Tearaway (video game)

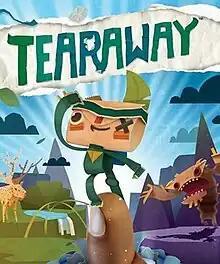
The game includes reversible box art featuring the male character on one side (shown above) and the female character on the other.

Tearaway is a platform adventure video game developed by Media Molecule and published by Sony Computer Entertainment for the PlayStation Vita. It was announced at Gamescom on 15 August 2012 and released on 20 November 2013 in Australia, on 22 November in Europe, North America and India, and 5 December 2013 in Japan. The game is inspired by papercraft and Rex Crowle's drawings and doodles left around Media Molecule's office.